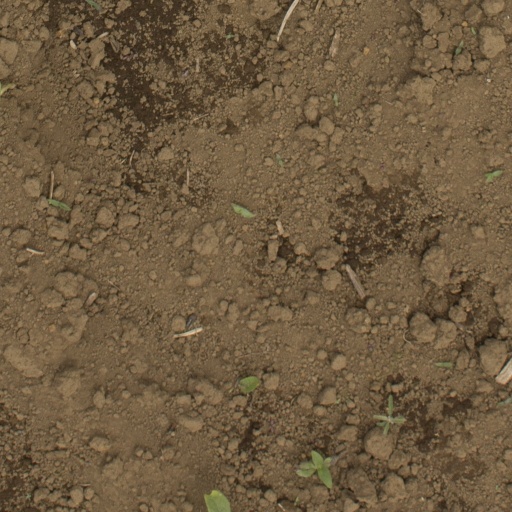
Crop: Jerusalem artichoke